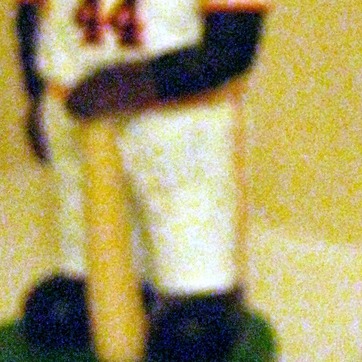
Material: plastic